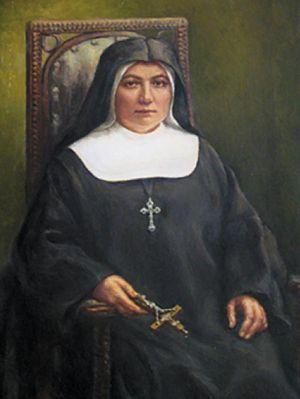
Marie Karłowska est une religieuse polonaise fondatrice des sœurs du Bon Pasteur de la Divine Providence et reconnue bienheureuse de l'Église catholique.
Cette liste de saints concerne les saints, bienheureux, et vénérables reconnus comme tels par l'Église catholique, ayant vécu au XXᵉ siècle. Sur cette période, l'Église a donné comme modèles évangéliques 152 saints et 2 038 bienheureux.